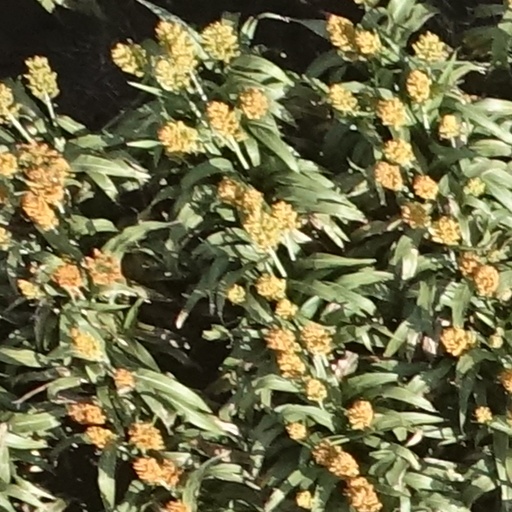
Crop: sorghum